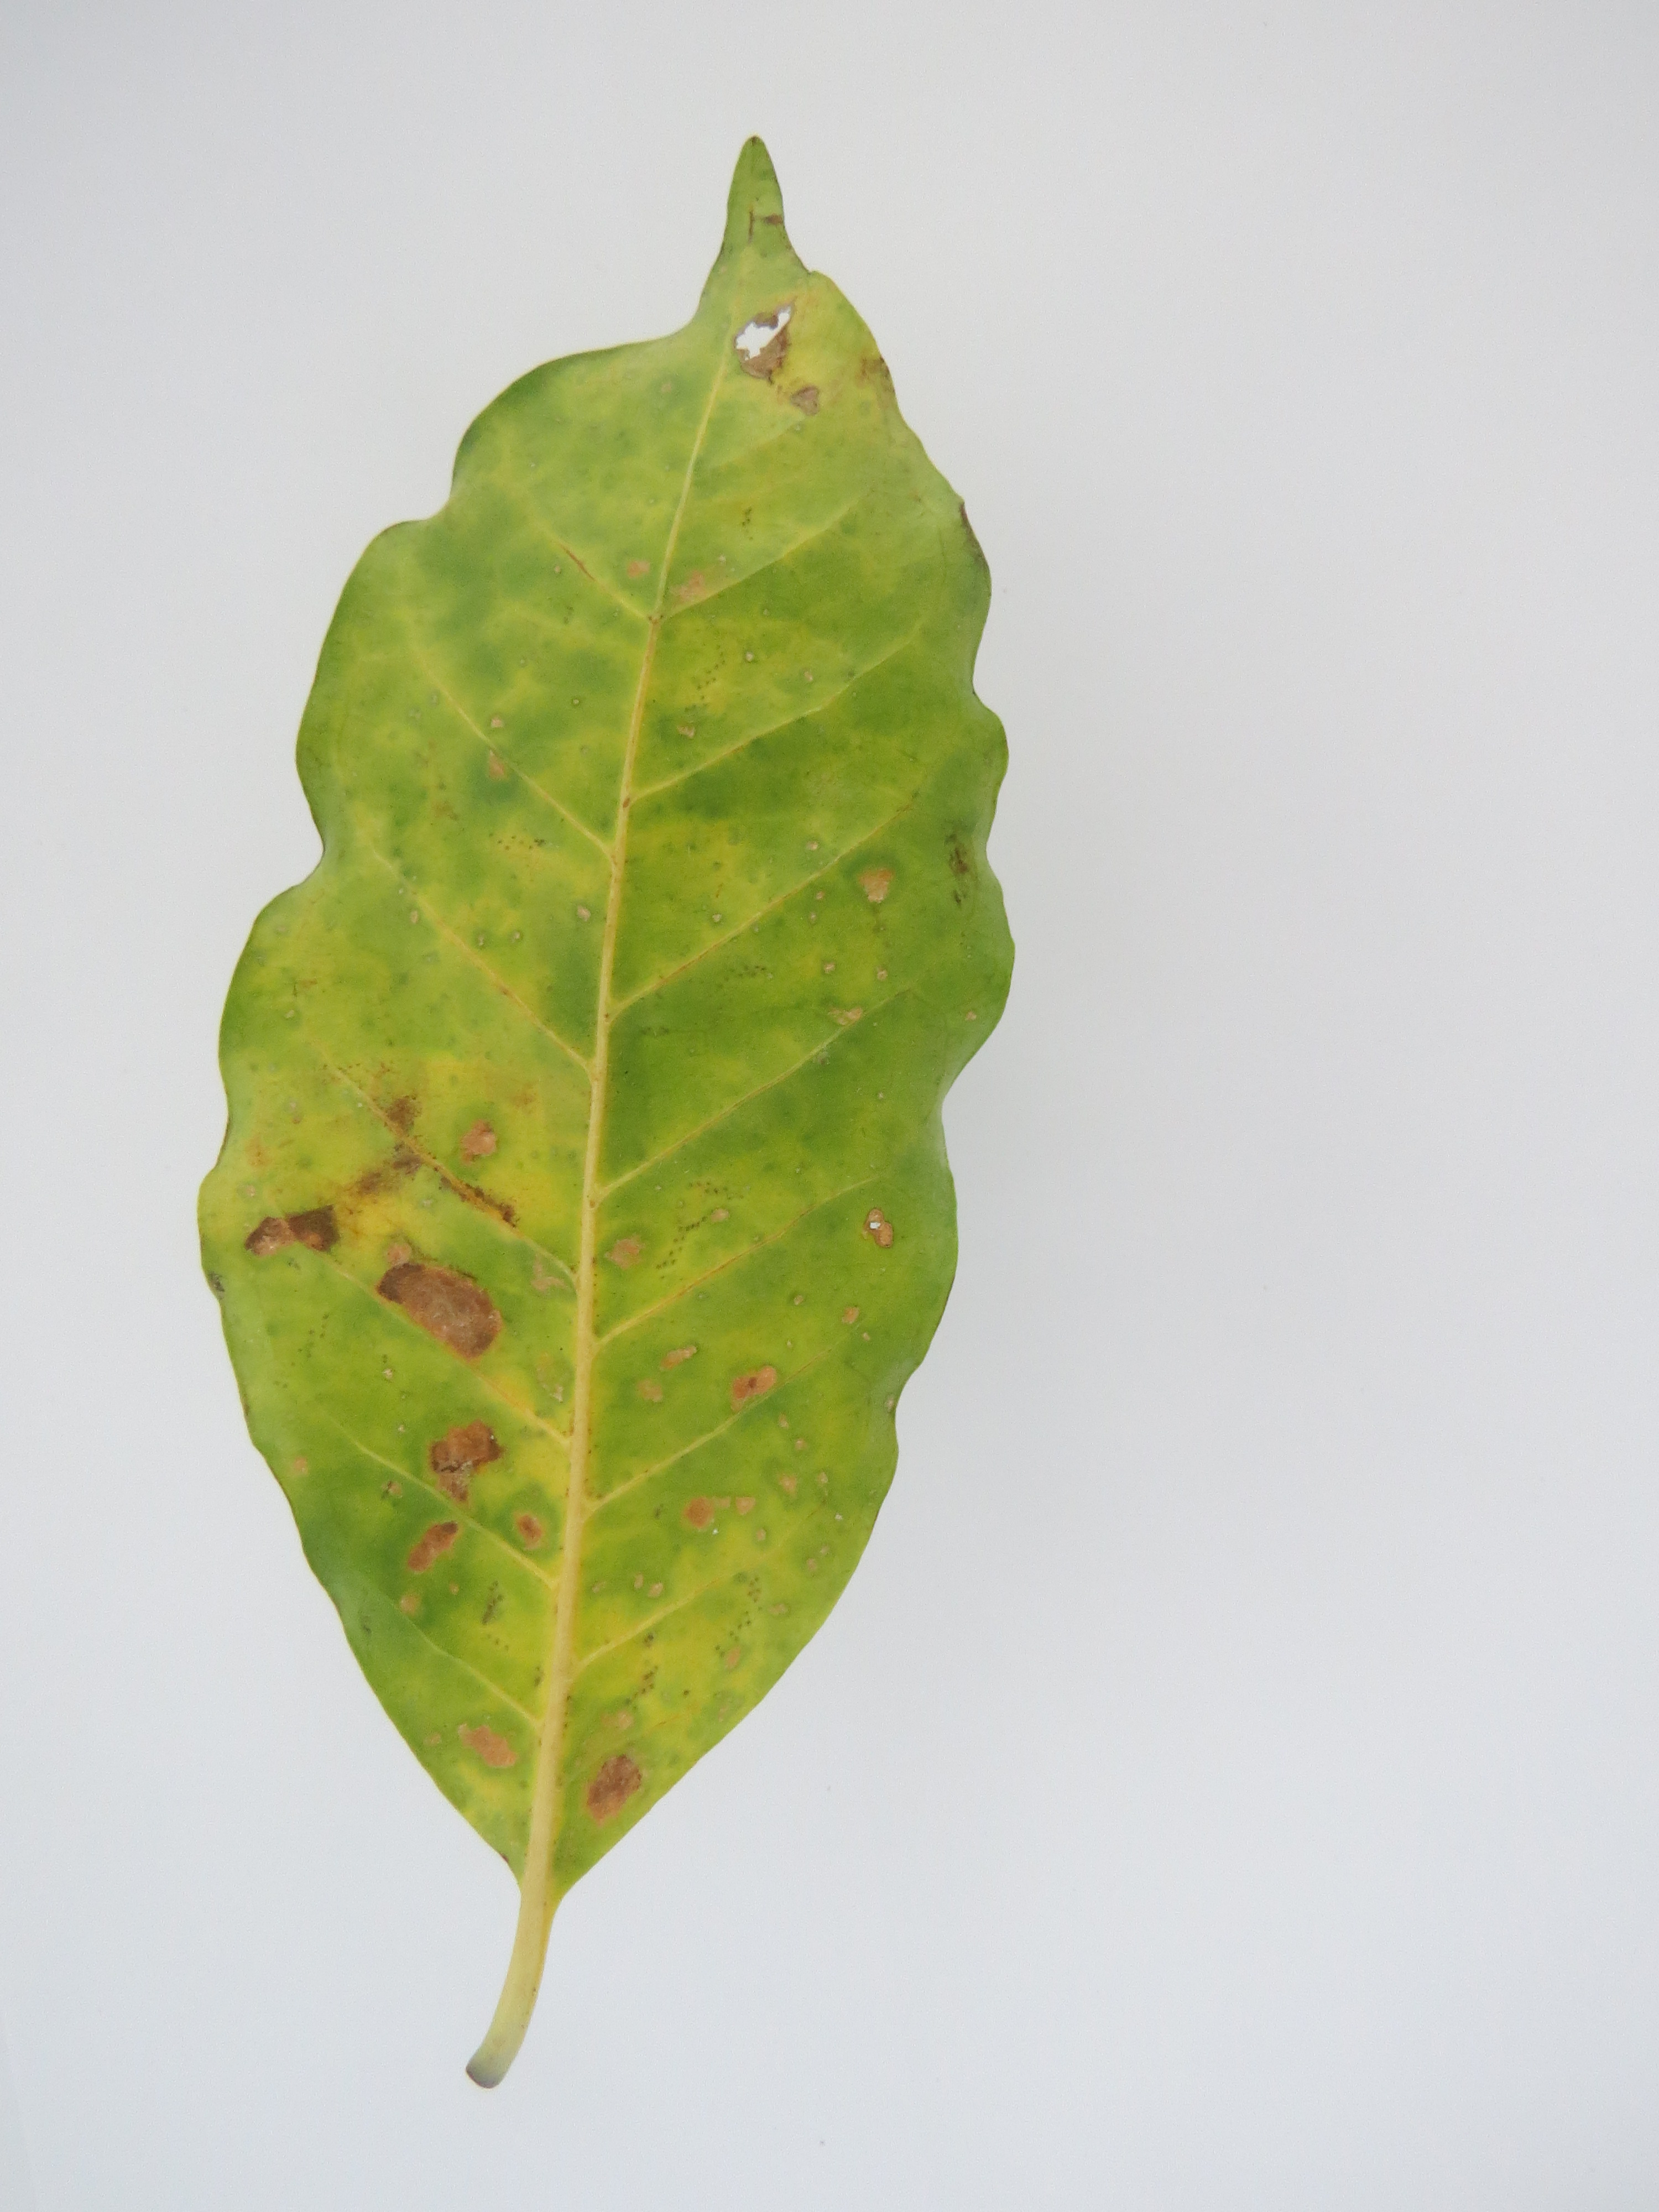
Label: calcium-Ca